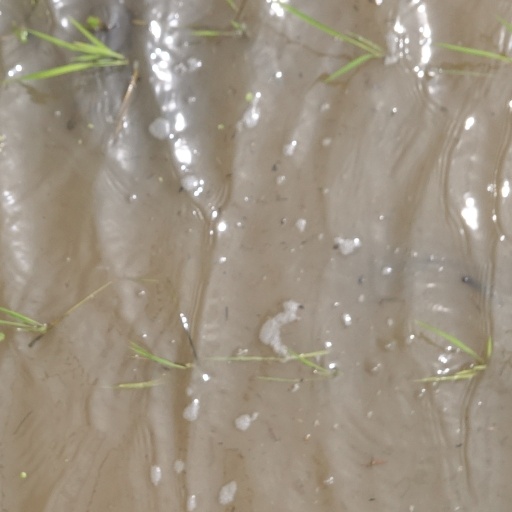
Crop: rice